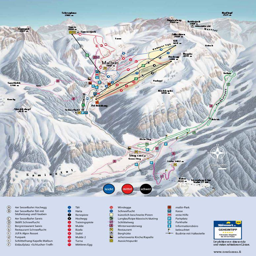
malbun ski resort lichtenstein